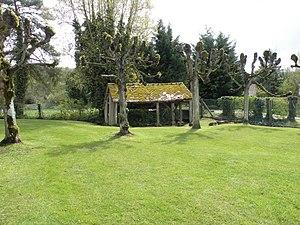
lavoir à cotée de l'église Senots
Senots est une commune française située dans le département de l'Oise, en région Hauts-de-France.